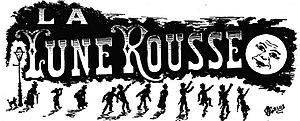
Dessin ornant le journal La Lune Rousse édité à Marseille.
Le Logiz de la Lune Rousse, plus connu sous son nom abrégé La Lune Rousse, est un célèbre cabaret parisien, fondé en novembre 1904 par Dominique Bonnaud et Numa Blès et disparu en 1964.